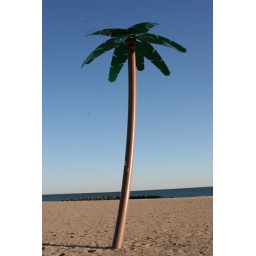
lonely metal palm tree in the nasty coney island sand